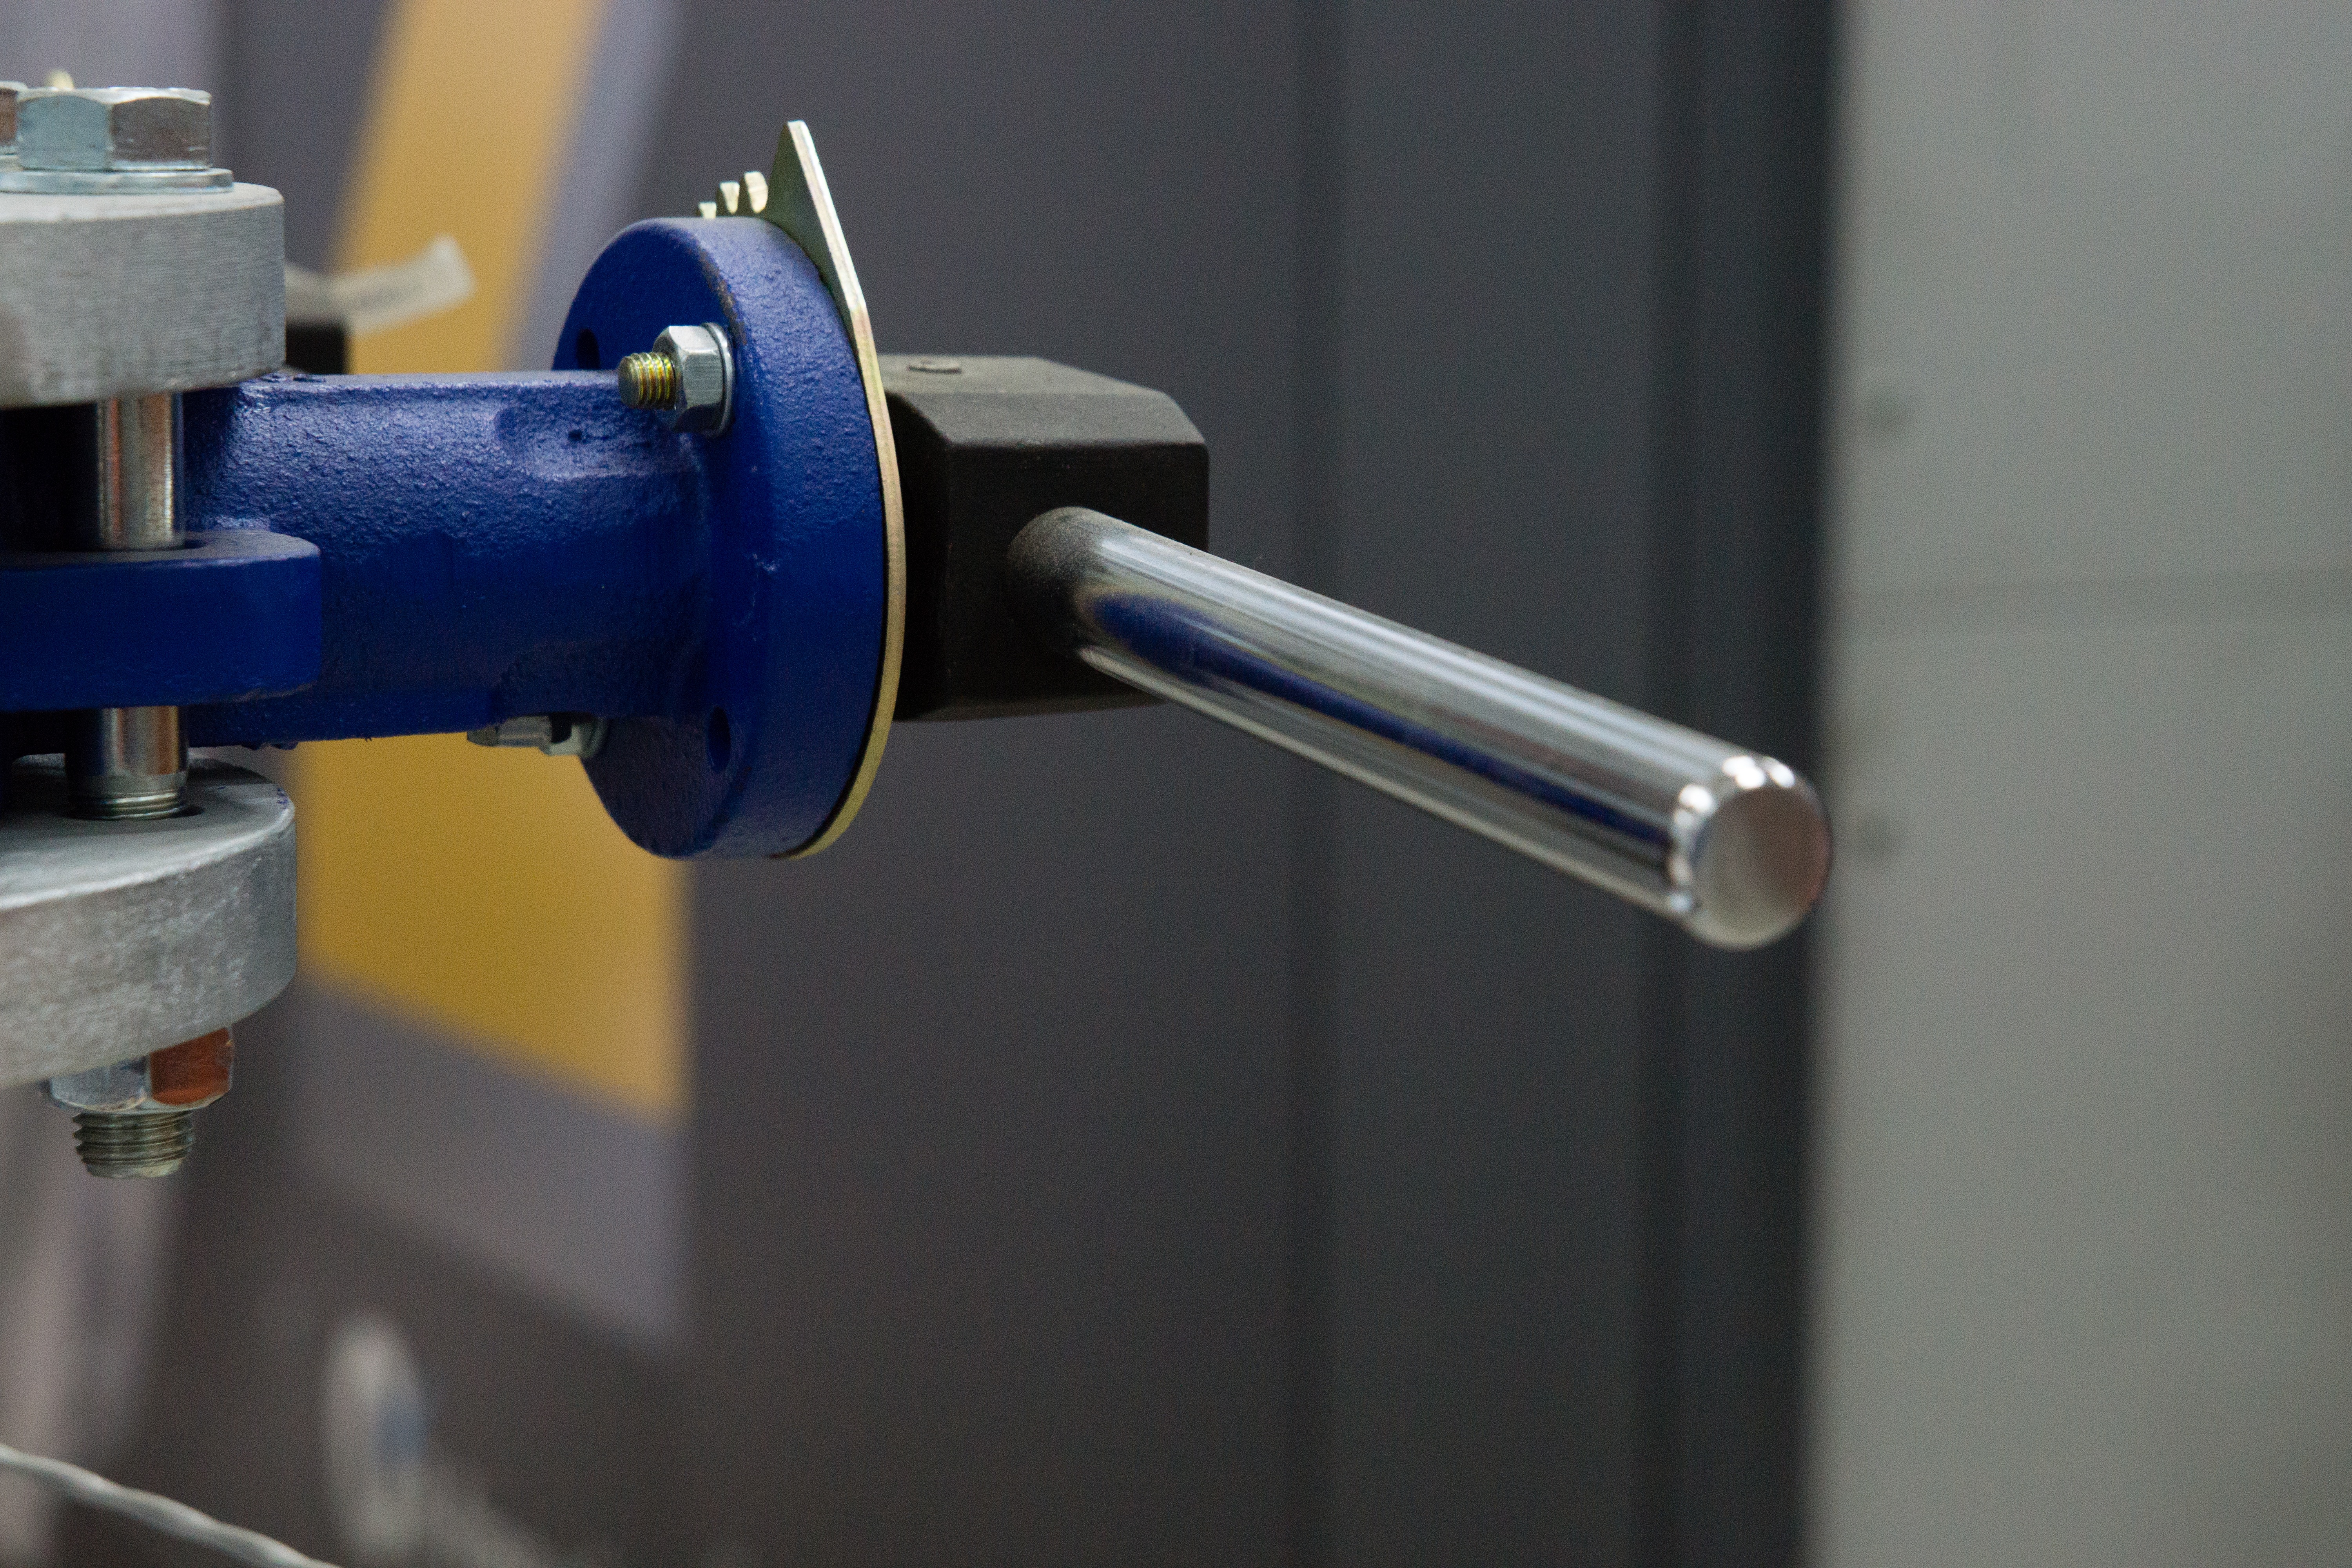
wheel, machine, blue, stainless steel, product, tap, faucet, valve